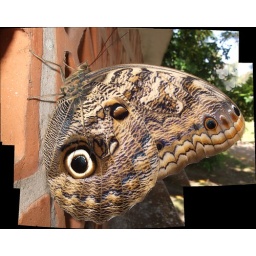
butterfly on wall in Torres - gorgeous blue when wings open